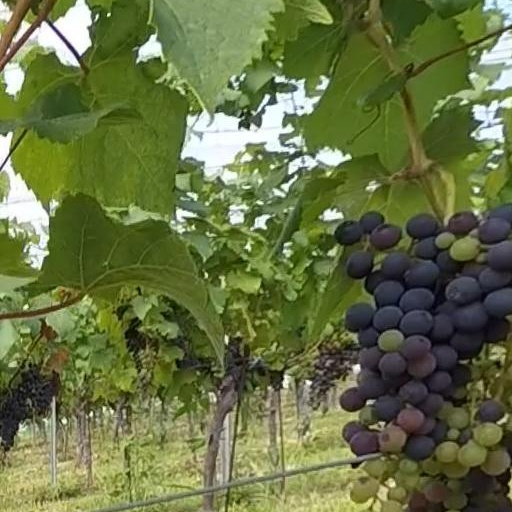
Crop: grape